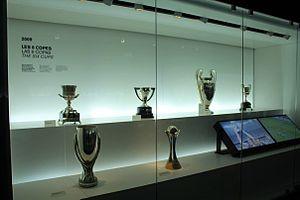
Le musée FCBarcelona Président Nuñez est le musée du FC Barcelone. Il se trouve au Camp Nou et a été inauguré le 24 septembre 1984, sous la présidence de Josep Lluís Núñez. Sur une surface de 3 550 m² répartis sur deux étages, le musée retrace l'histoire du club catalan depuis sa fondation en 1899. Le musée du Barça est visité par plus d'un million de personnes par année.
Cet article recense les records et statistiques du FC Barcelone. Le FC Barcelone est le principal club de football de la ville de Barcelone. Il a été fondé en 1899 par Hans Gamper.
La section football du FC Barcelone est un club de football espagnol fondé en 1899, basé à Barcelone et qui évolue dans le championnat d'Espagne de football.
La saison 2009-2010 du FC Barcelone est la deuxième saison de Pep Guardiola à la tête de l'équipe barcelonaise. Elle fait suite à la triomphale saison 2008-2009.